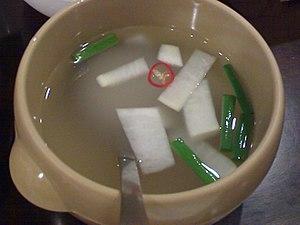
Le kimchi est un mets traditionnel coréen composé de piments et de légumes lacto-fermentés, c'est-à-dire trempés dans de la saumure pendant plusieurs semaines jusqu'au développement d'une acidité.